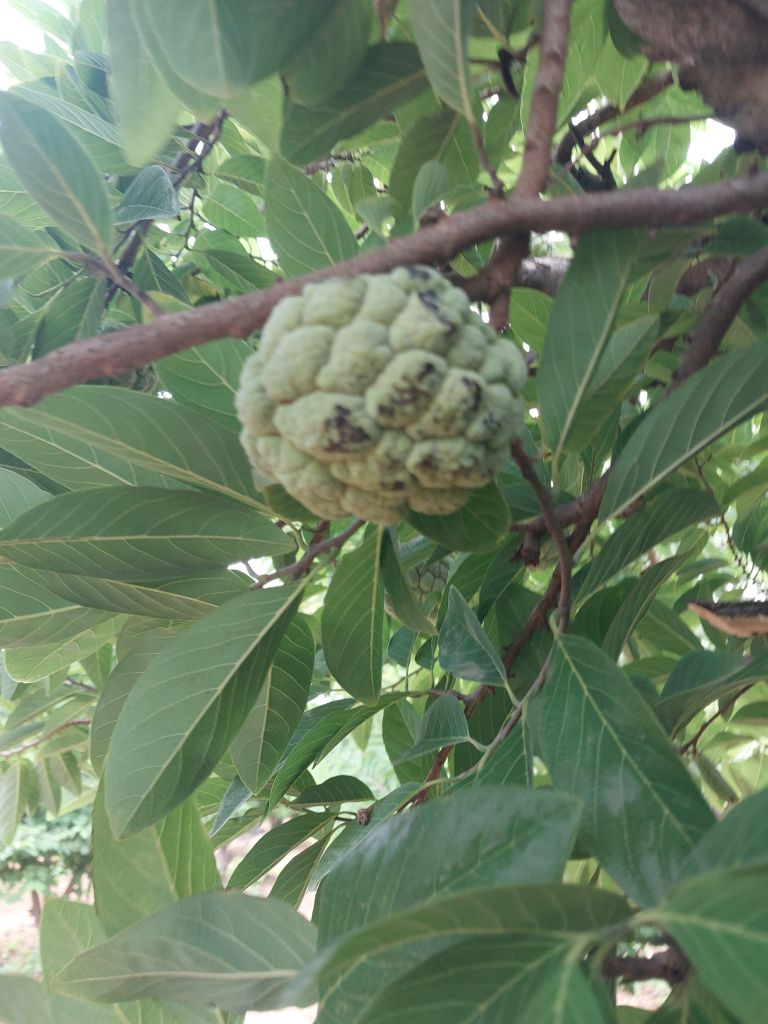
Disease label: Blank Canker